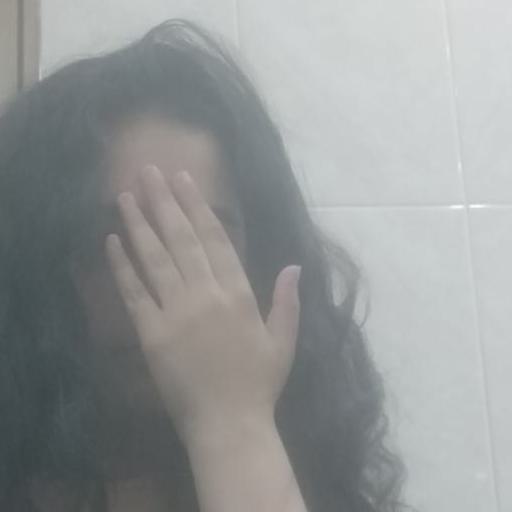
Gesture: no_gesture